Hatzerim

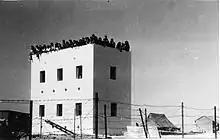
Members of the Palmach on a trek from Ashdot Ya'akov to Masada. Hatzerim 1947

In the 1960s, the Hatzerim Airbase was built nearby. Hatzerim is now a well developed kibbutz (one of Israel's richest) due to the profits from Netafim. The kibbutz has amenities such as a library, swimming pool, dentist and a zoo.